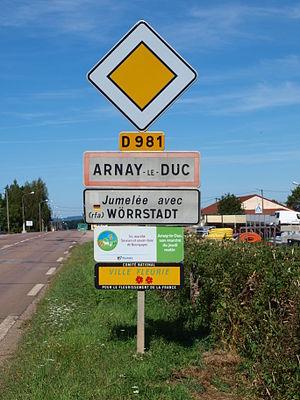
Arnay-le-Duc (Côte d'Or, France)